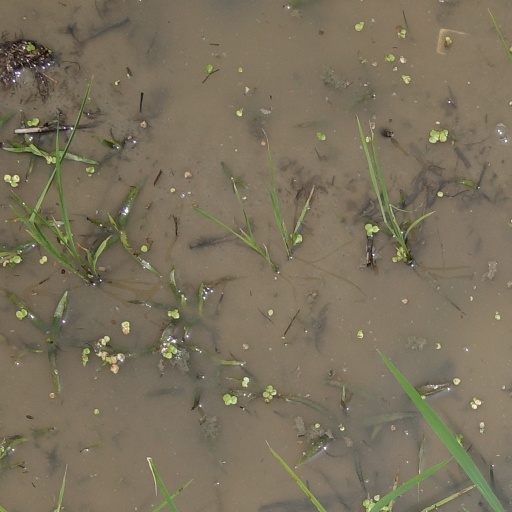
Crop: rice